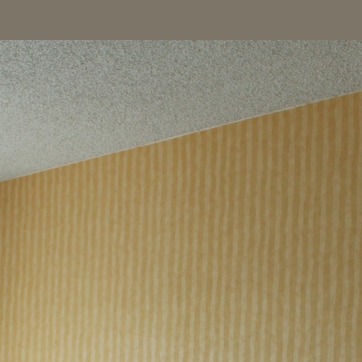
Material: wallpaper